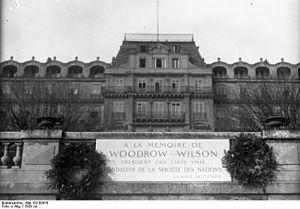
Le palais Wilson est un ancien hôtel de Genève qui abrite le siège du Haut-Commissariat des Nations unies aux droits de l'homme.
La Société des Nations est une organisation internationale introduite par le traité de Versailles en 1919, et dissoute en 1946. Ce même traité est élaboré au cours de la conférence de paix de Paris, pendant laquelle est signé le Covenant ou le Pacte qui établit la SDN, afin de préserver la paix en Europe après la fin de la Première Guerre mondiale. Basée à Genève, dans le palais Wilson puis le palais des Nations, elle est remplacée en 1945 par l’Organisation des Nations unies, qui reprend un certain nombre de ses agences et organismes.
La notion de système international est utilisée en théorie des relations internationales, en géopolitique et en droit international afin de désigner, principalement, les relations entretenues par les divers États entre eux. Les théoriciens, qu'ils soient politologues, géographes, économistes ou juristes, ont des conceptions très différentes de celui-ci. L'histoire est souvent divisée selon le système international en vigueur : on parlait ainsi de système de Westphalie après la guerre de Trente Ans, de système bipolaire lors de la guerre froide, ou encore de système multipolaire après celle-ci.